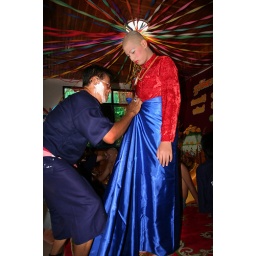
A father helps dress his son in the downstairs living area of a local house.